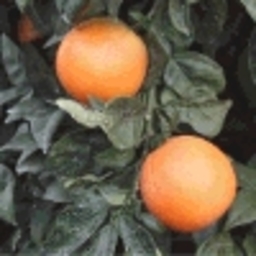
Label: Orange